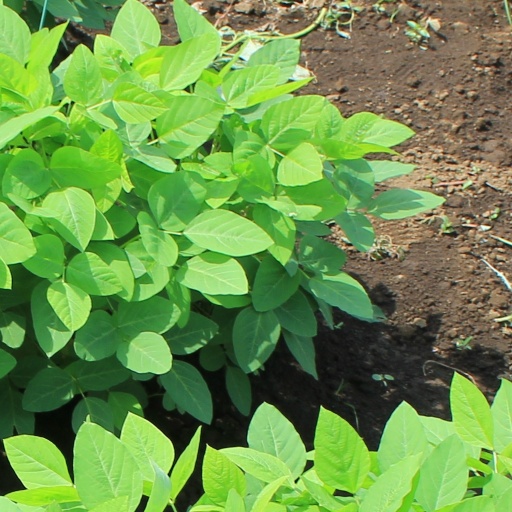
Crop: soybean